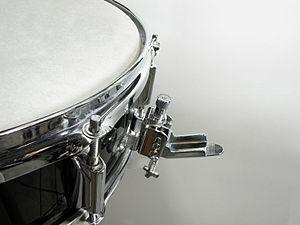
Déclencheur de timbre de caisse claire, permettant d'activier ou de désactiver le timbre d'une caisse claire.
La caisse claire est un instrument de percussion membranophone muni d'un timbre vibrant sur sa peau inférieure. C'est l'un des éléments principaux de la batterie.